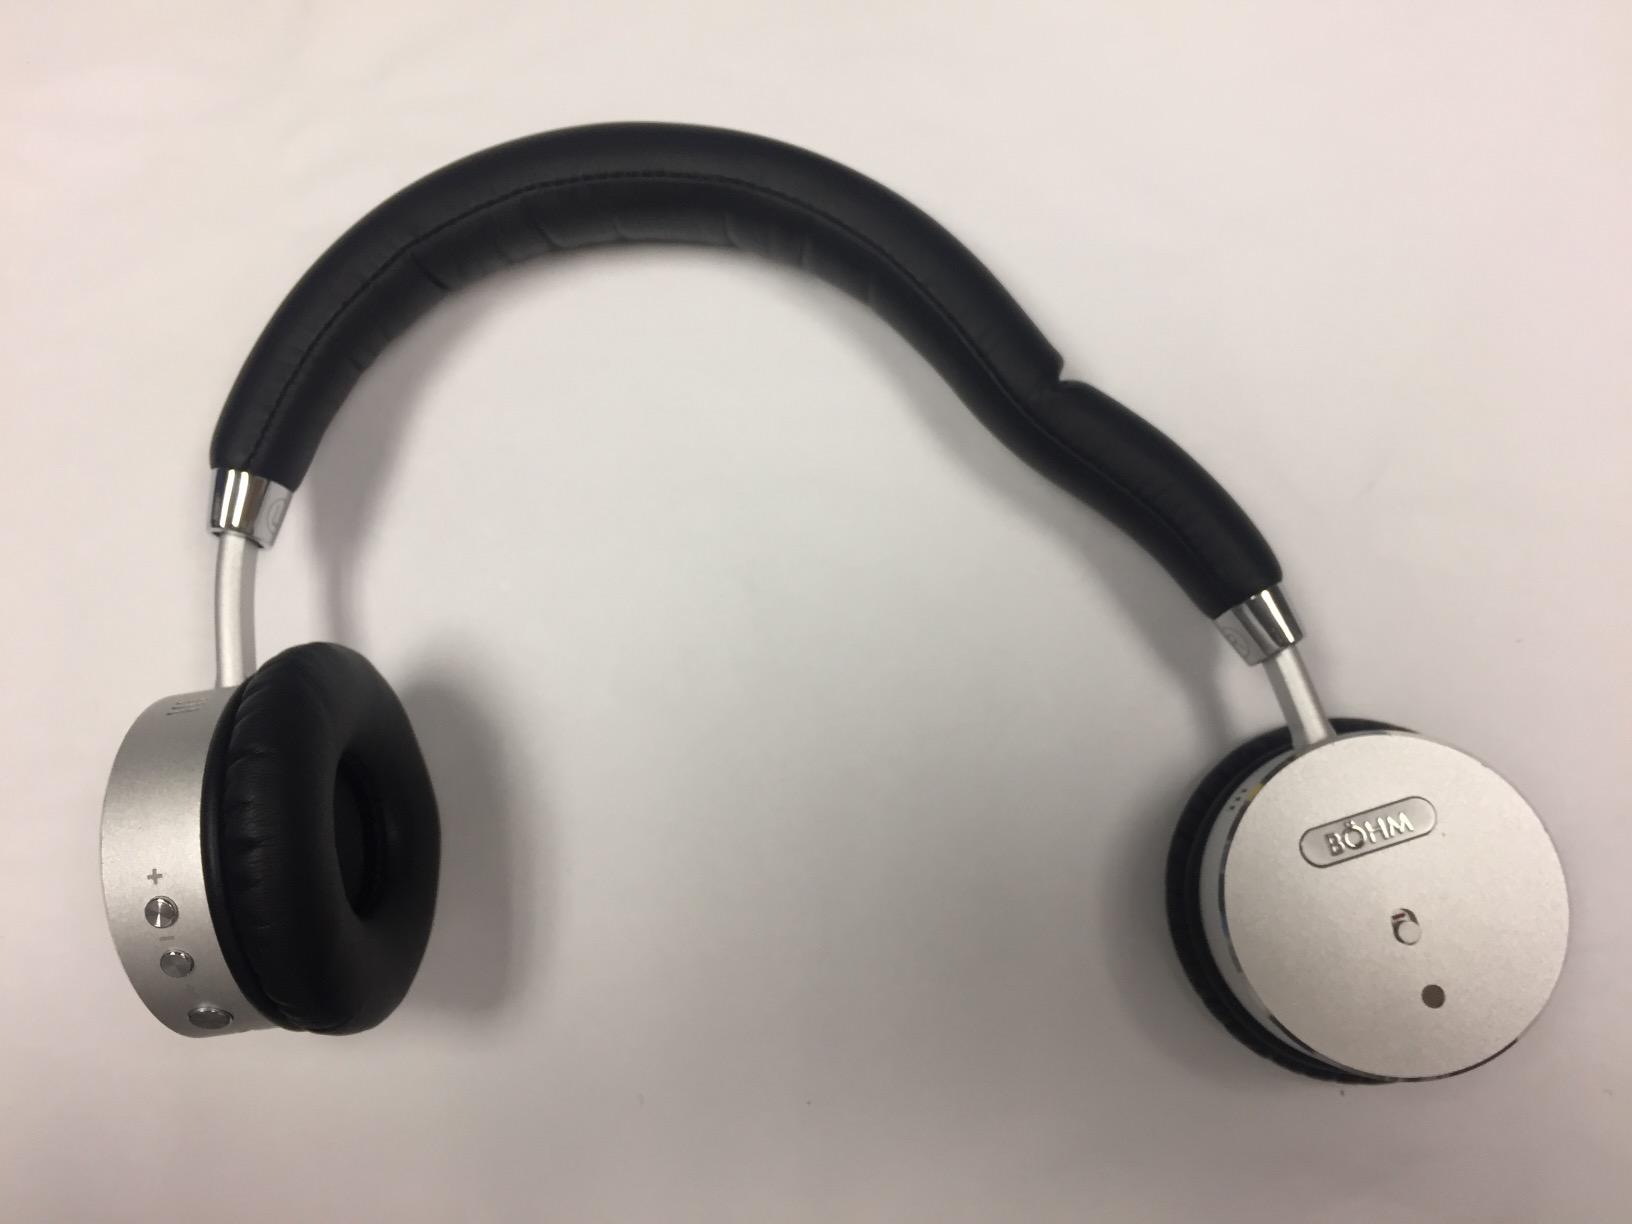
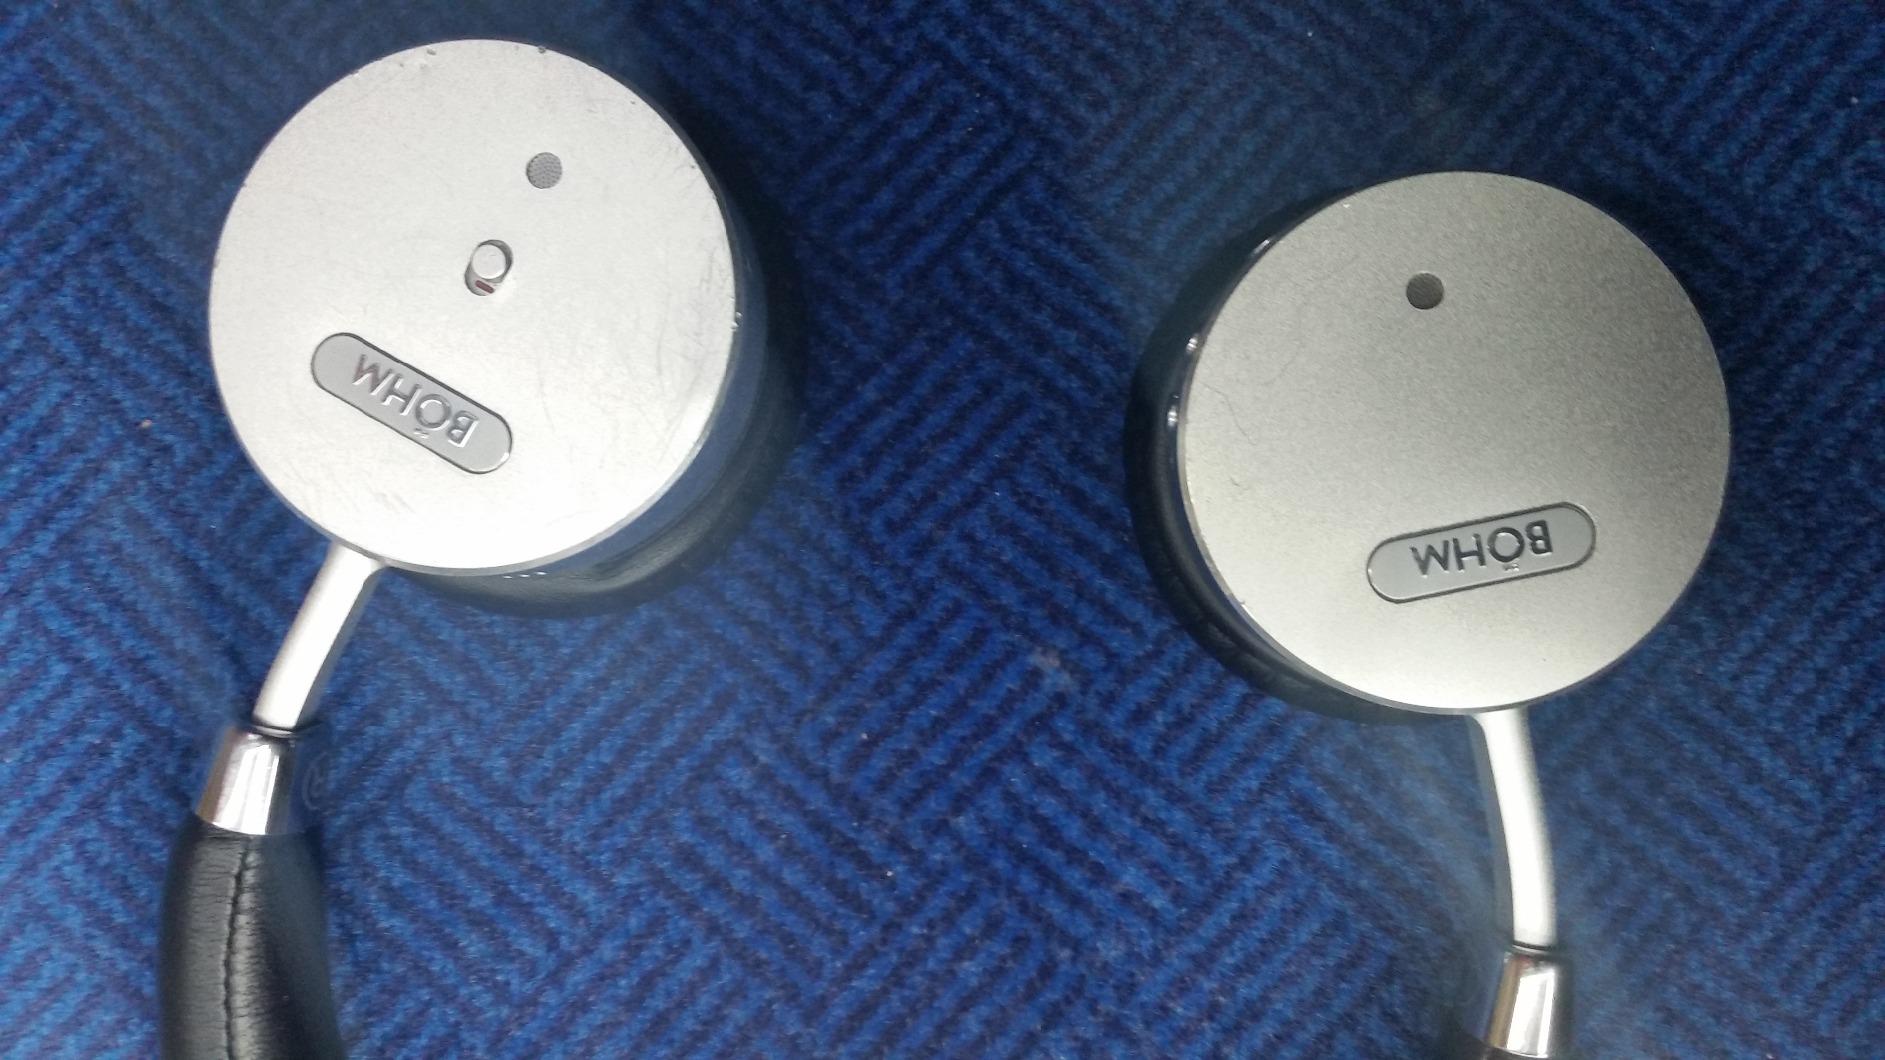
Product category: headphones
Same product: yes